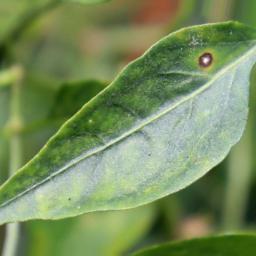
Label: cercospora